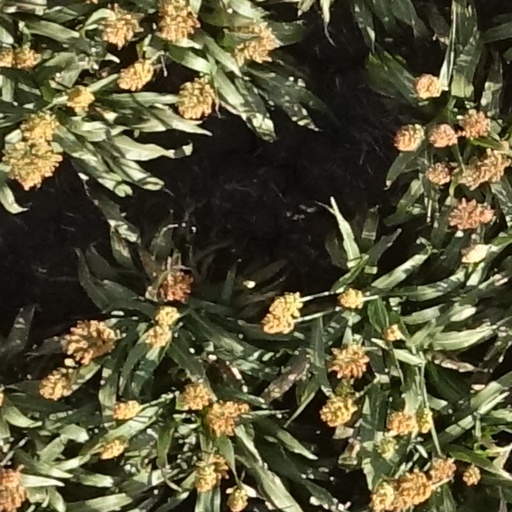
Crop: sorghum